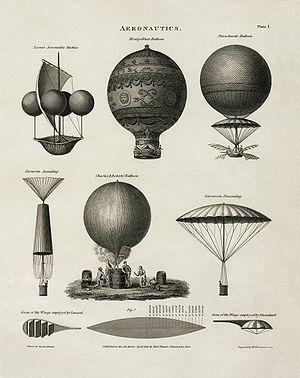
Illustration technique montrant les tout premiers modèles de ballons. De droite à gauche et de haut en bas: ""Machine aéronautique de Lana"", ""Ballon des Montgolfiers"", ""Ballon de Blanchard"", ""Garnerin montant [et] descendant"" (avec son parachute), le ""Ballon de Charles &amp